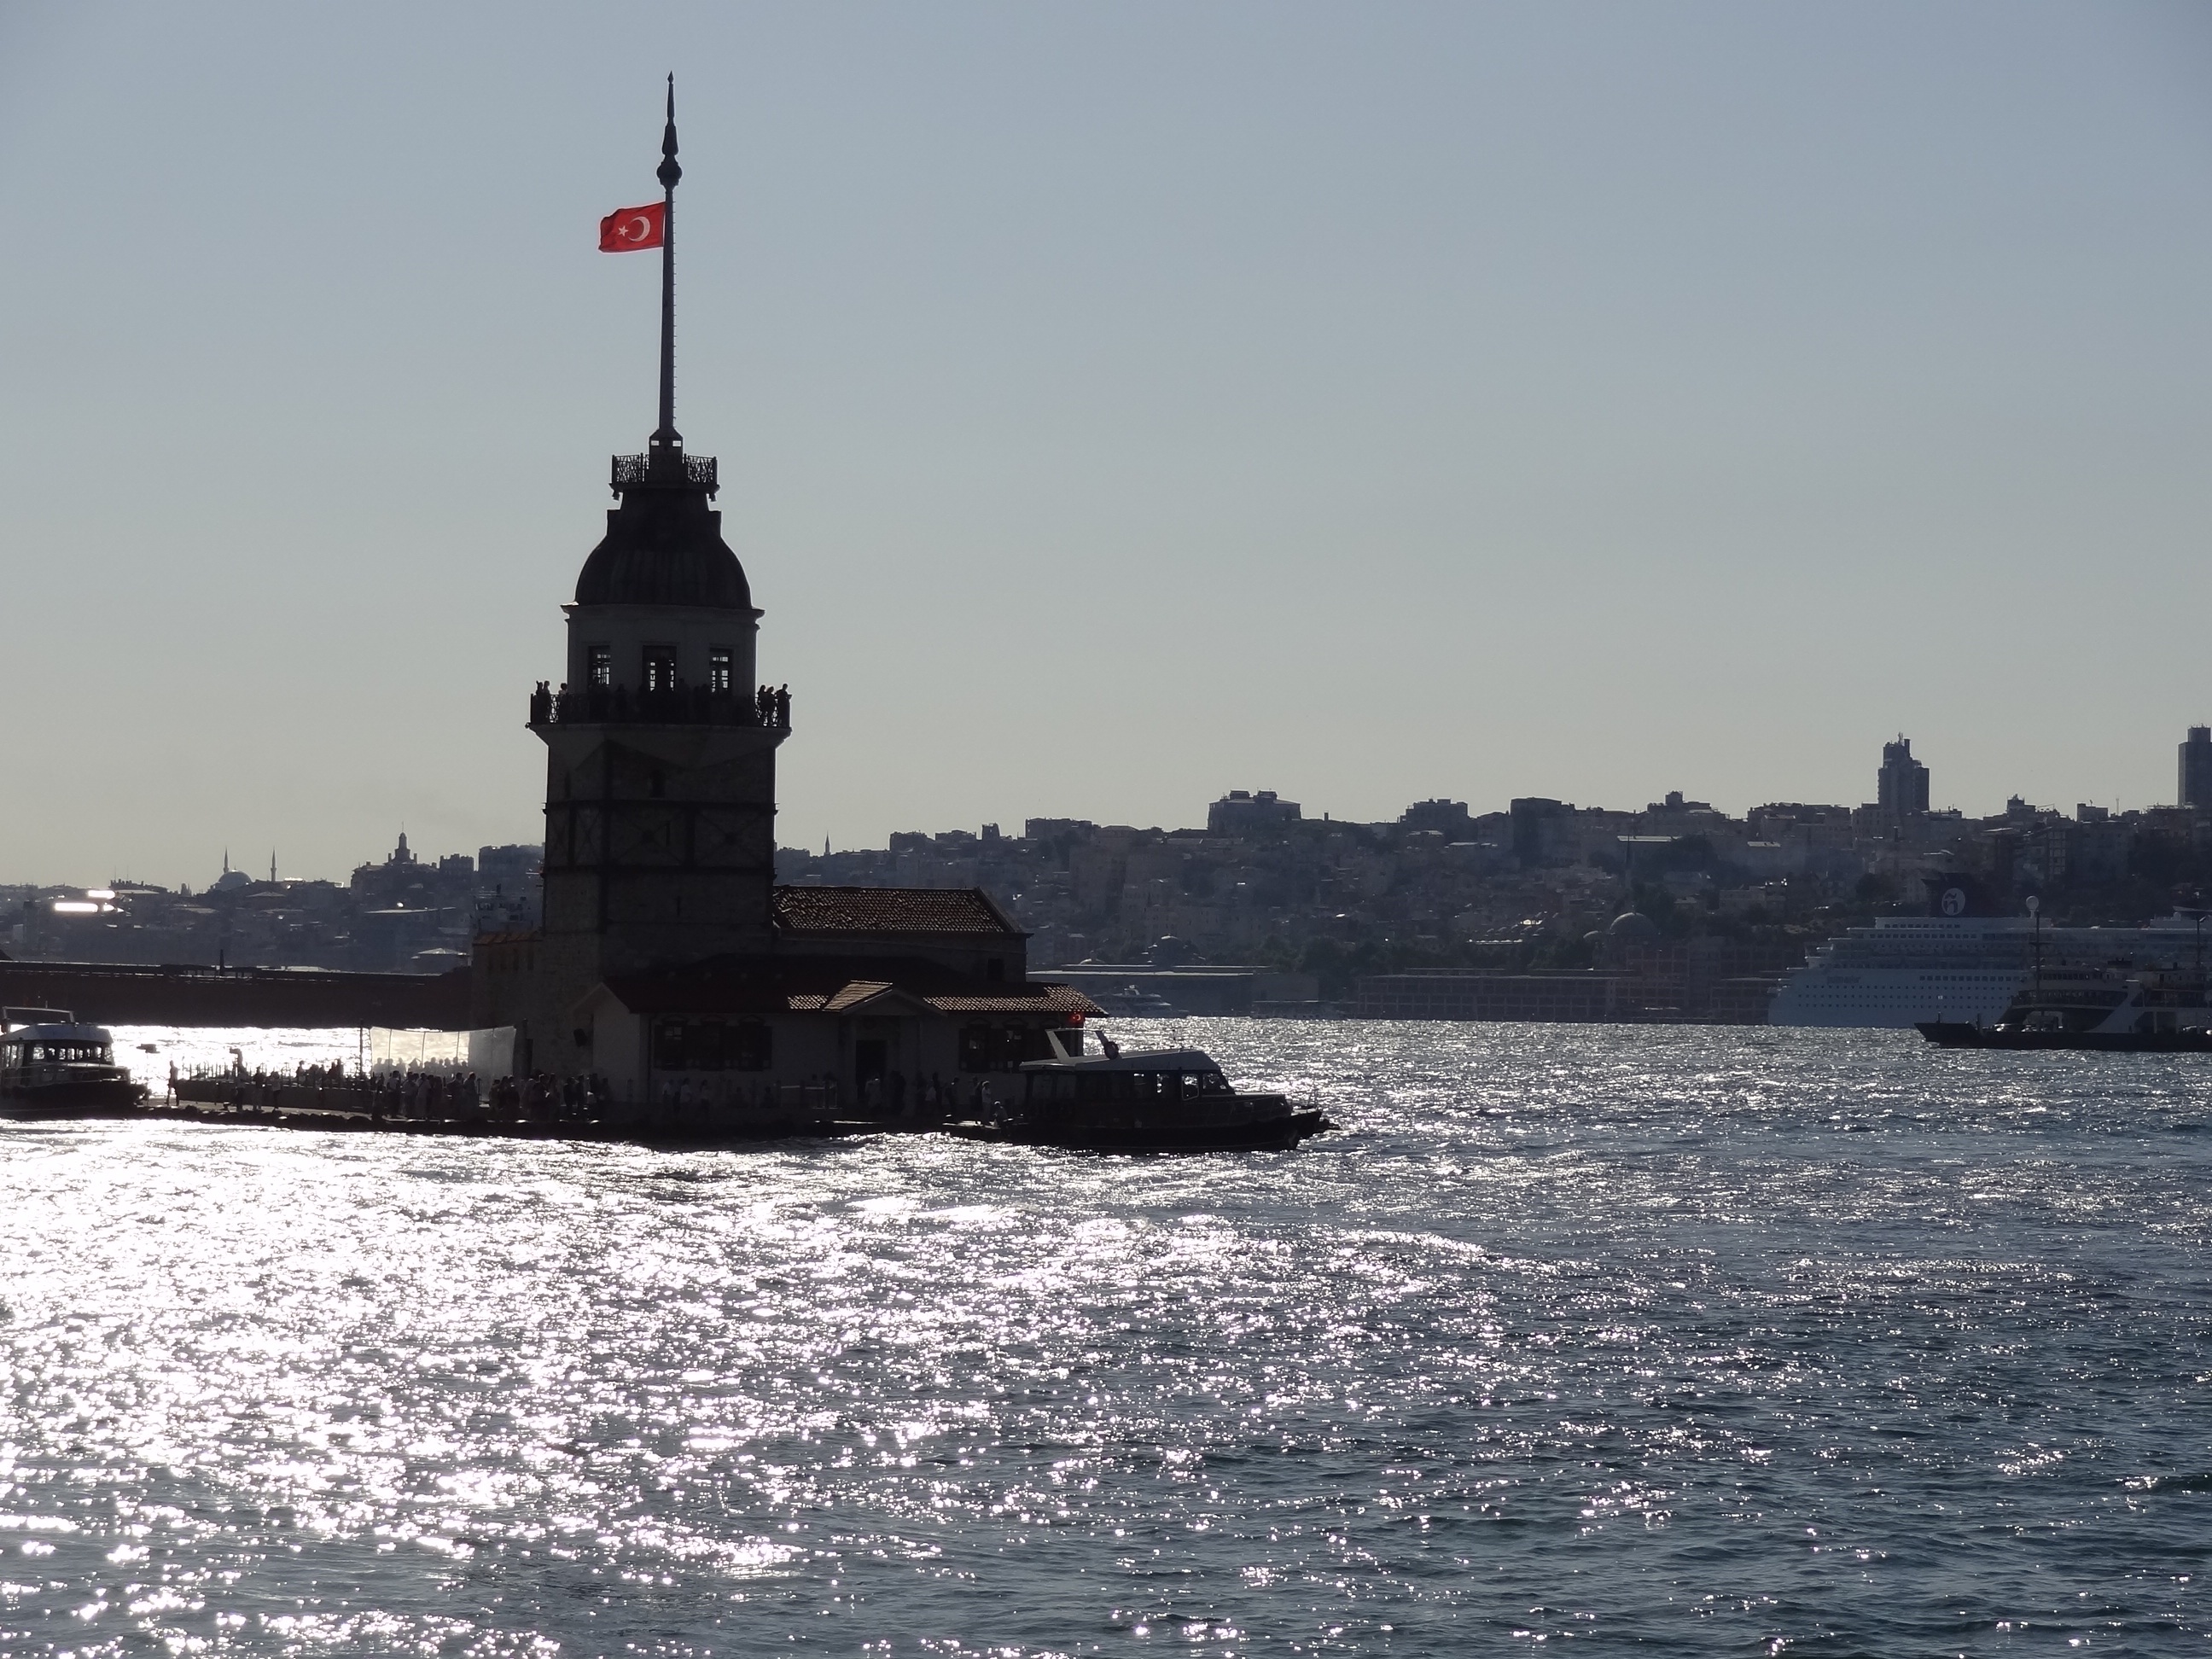
sea, coast, city, ship, seaside, vehicle, tower, harbor, port, turkey, istanbul, navy, tugboat, watercraft, battleship, sunny day, destroyer, maiden's tower